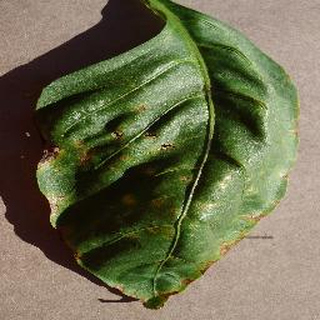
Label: bell_pepper_bacterial_spot